Marina de Escobar

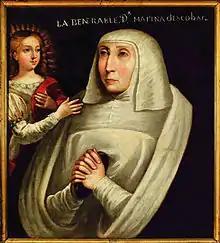
Portrait, 17th century

Marina de Escobar Montaña (8 February 1554 – 9 June 1633) was a Spanish Catholic mystic of the Counter-Reformation era. Restricted in her activity due to poor health, she devoted herself to prayer and contemplation under the guidance of her Jesuit confessors and spiritual advisors. Marina experienced visions of a number of saints, and within her lifetime she acquired a reputation throughout Spain as a holy woman, especially in her home city of Valladolid.